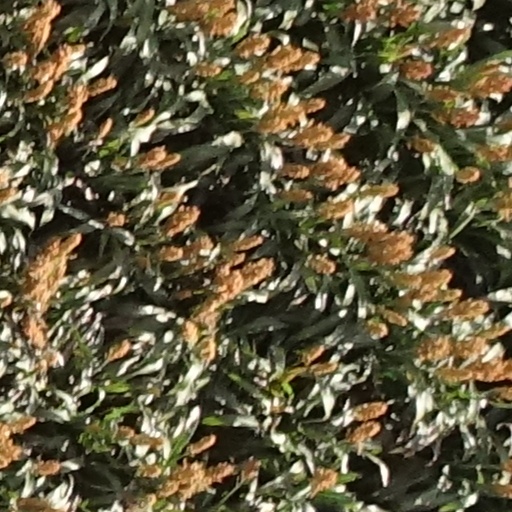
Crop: sorghum